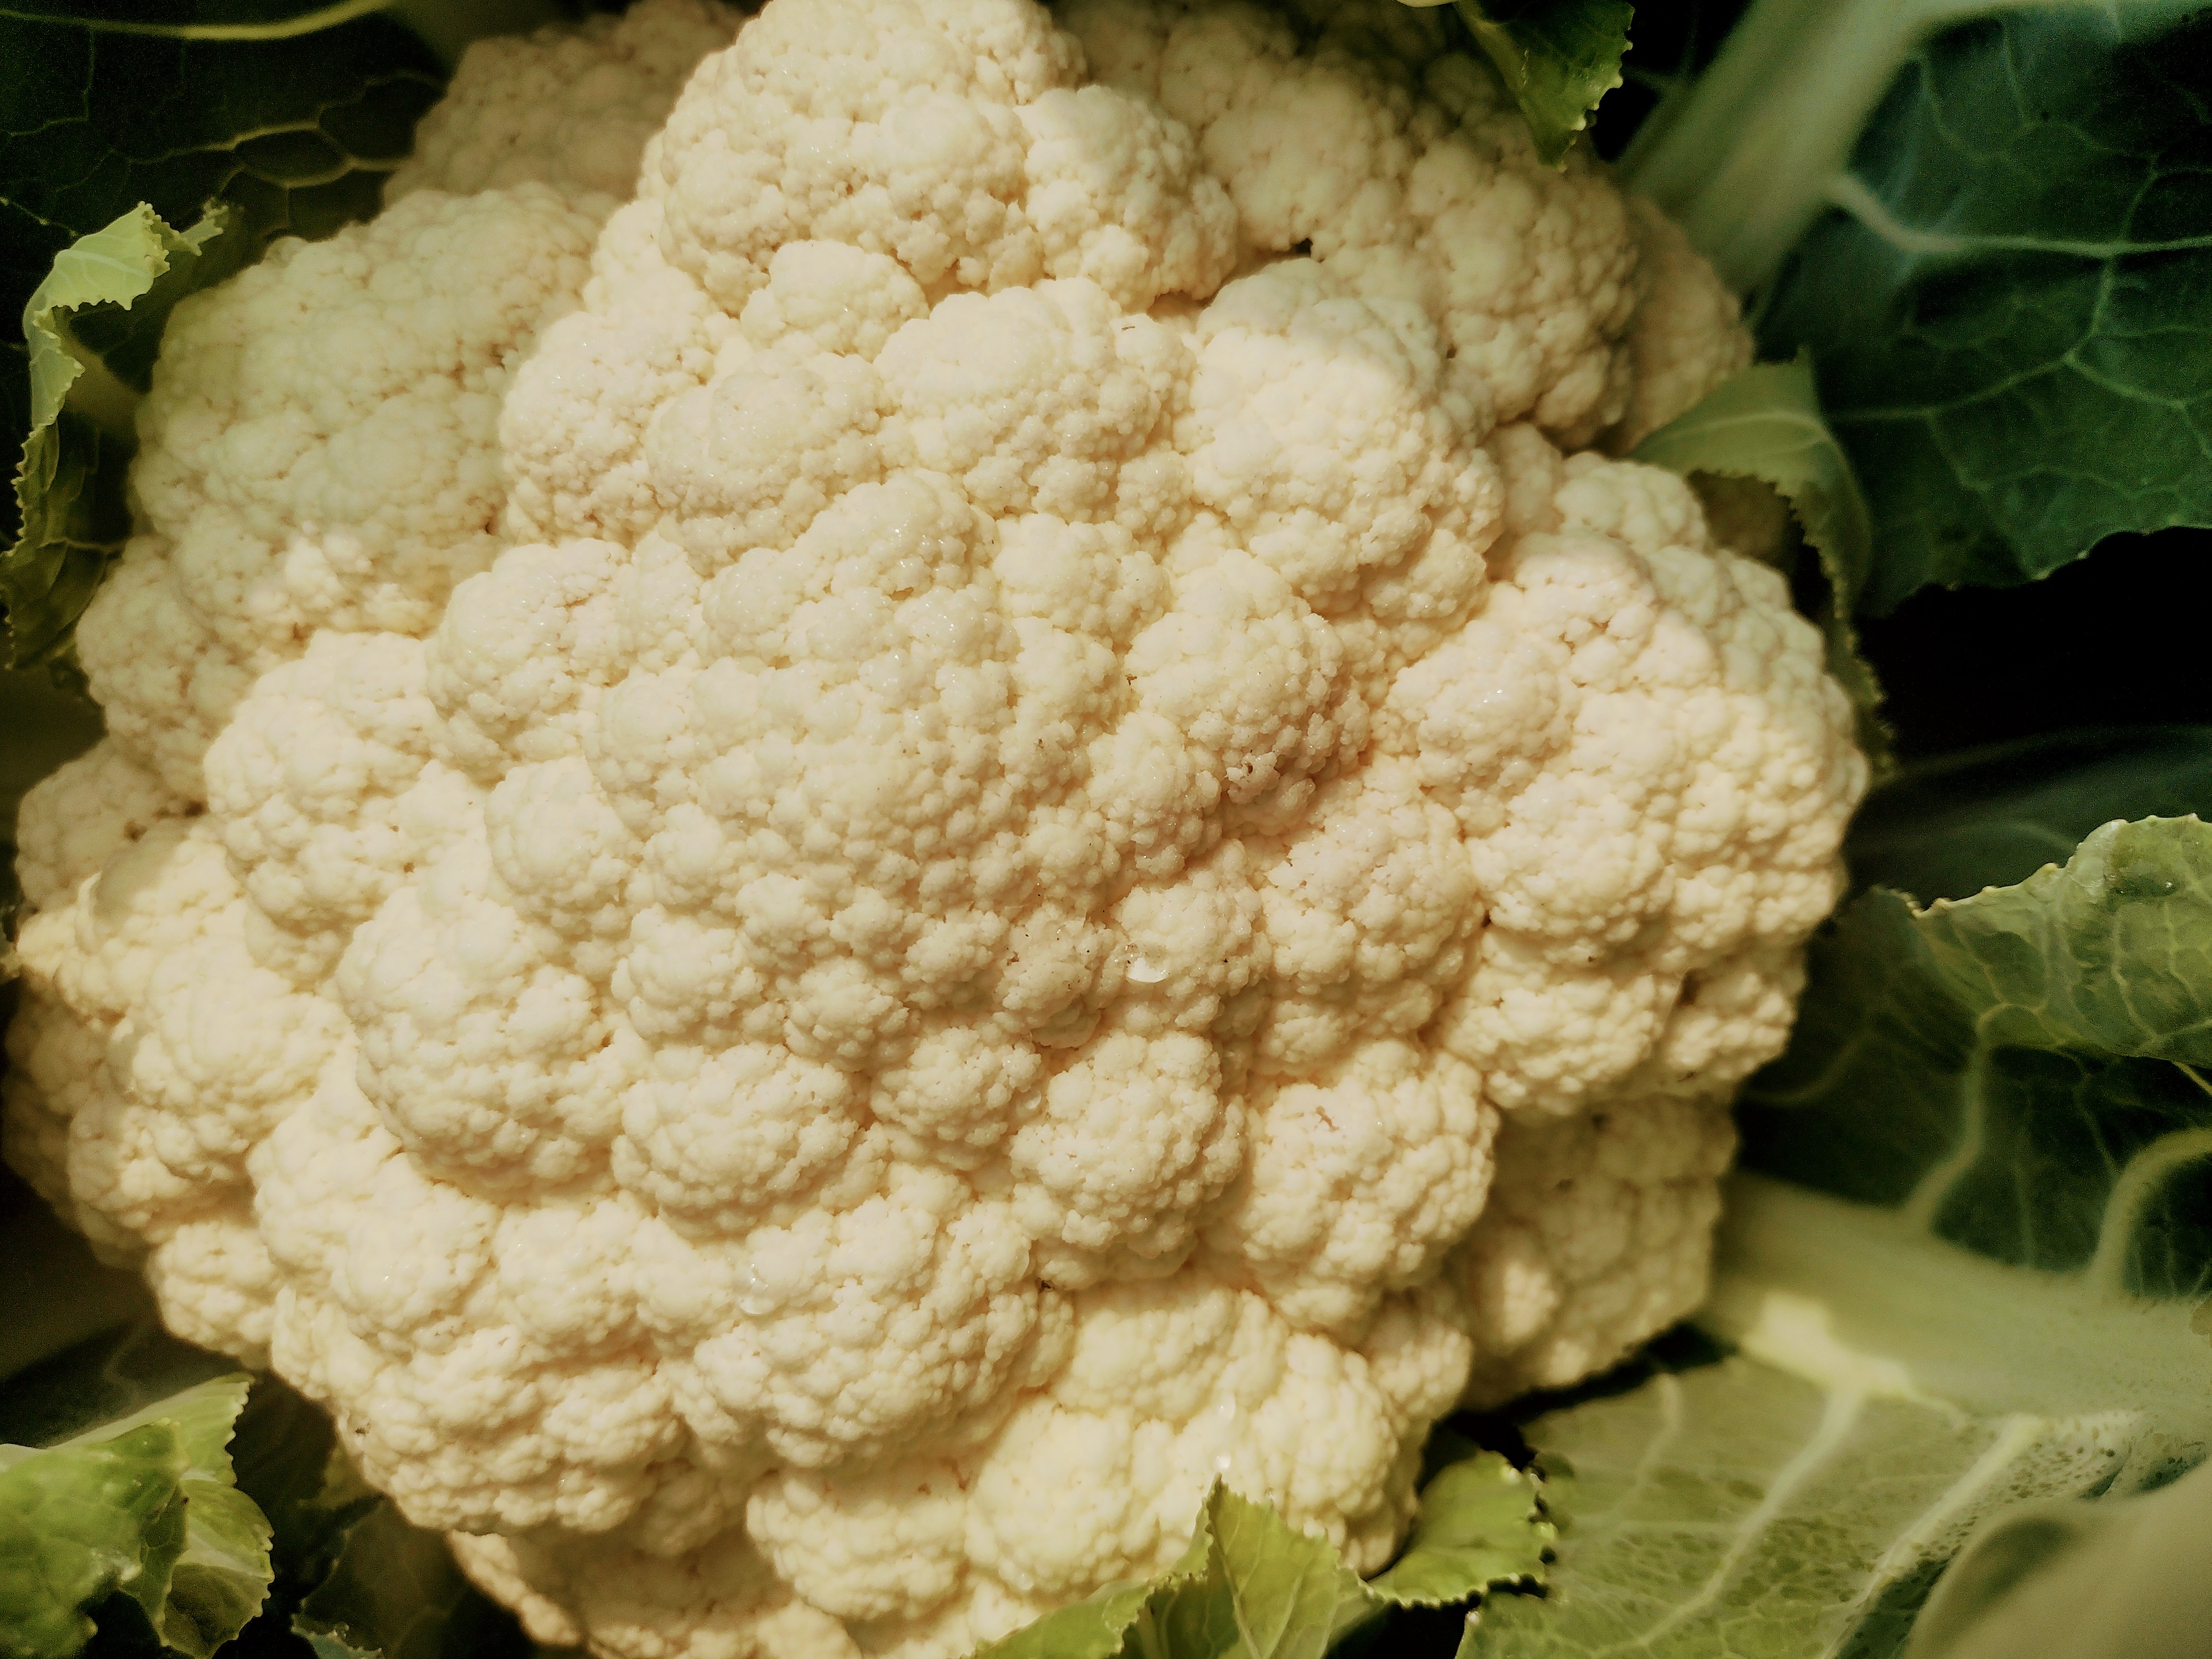
Label: No disease